Epitaphs for the Living

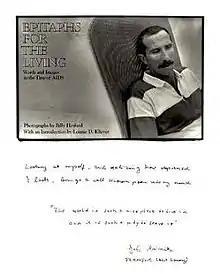

Epitaphs for the Living: Words and Images in the Time of AIDS is a book of photographs by Billy Howard, published in 1989 by Southern Methodist University Press in Dallas. The photographs are mostly portraits and depict persons infected with AIDS. Underneath each picture is a copy of a handwritten message by the subject, either telling an abbreviated version of the story of their illness or expressing thanks to the family and friends who have stood by them. An introduction of printed text analyzes the social issues discussed by the patients and highlights some of their more poetic lines.